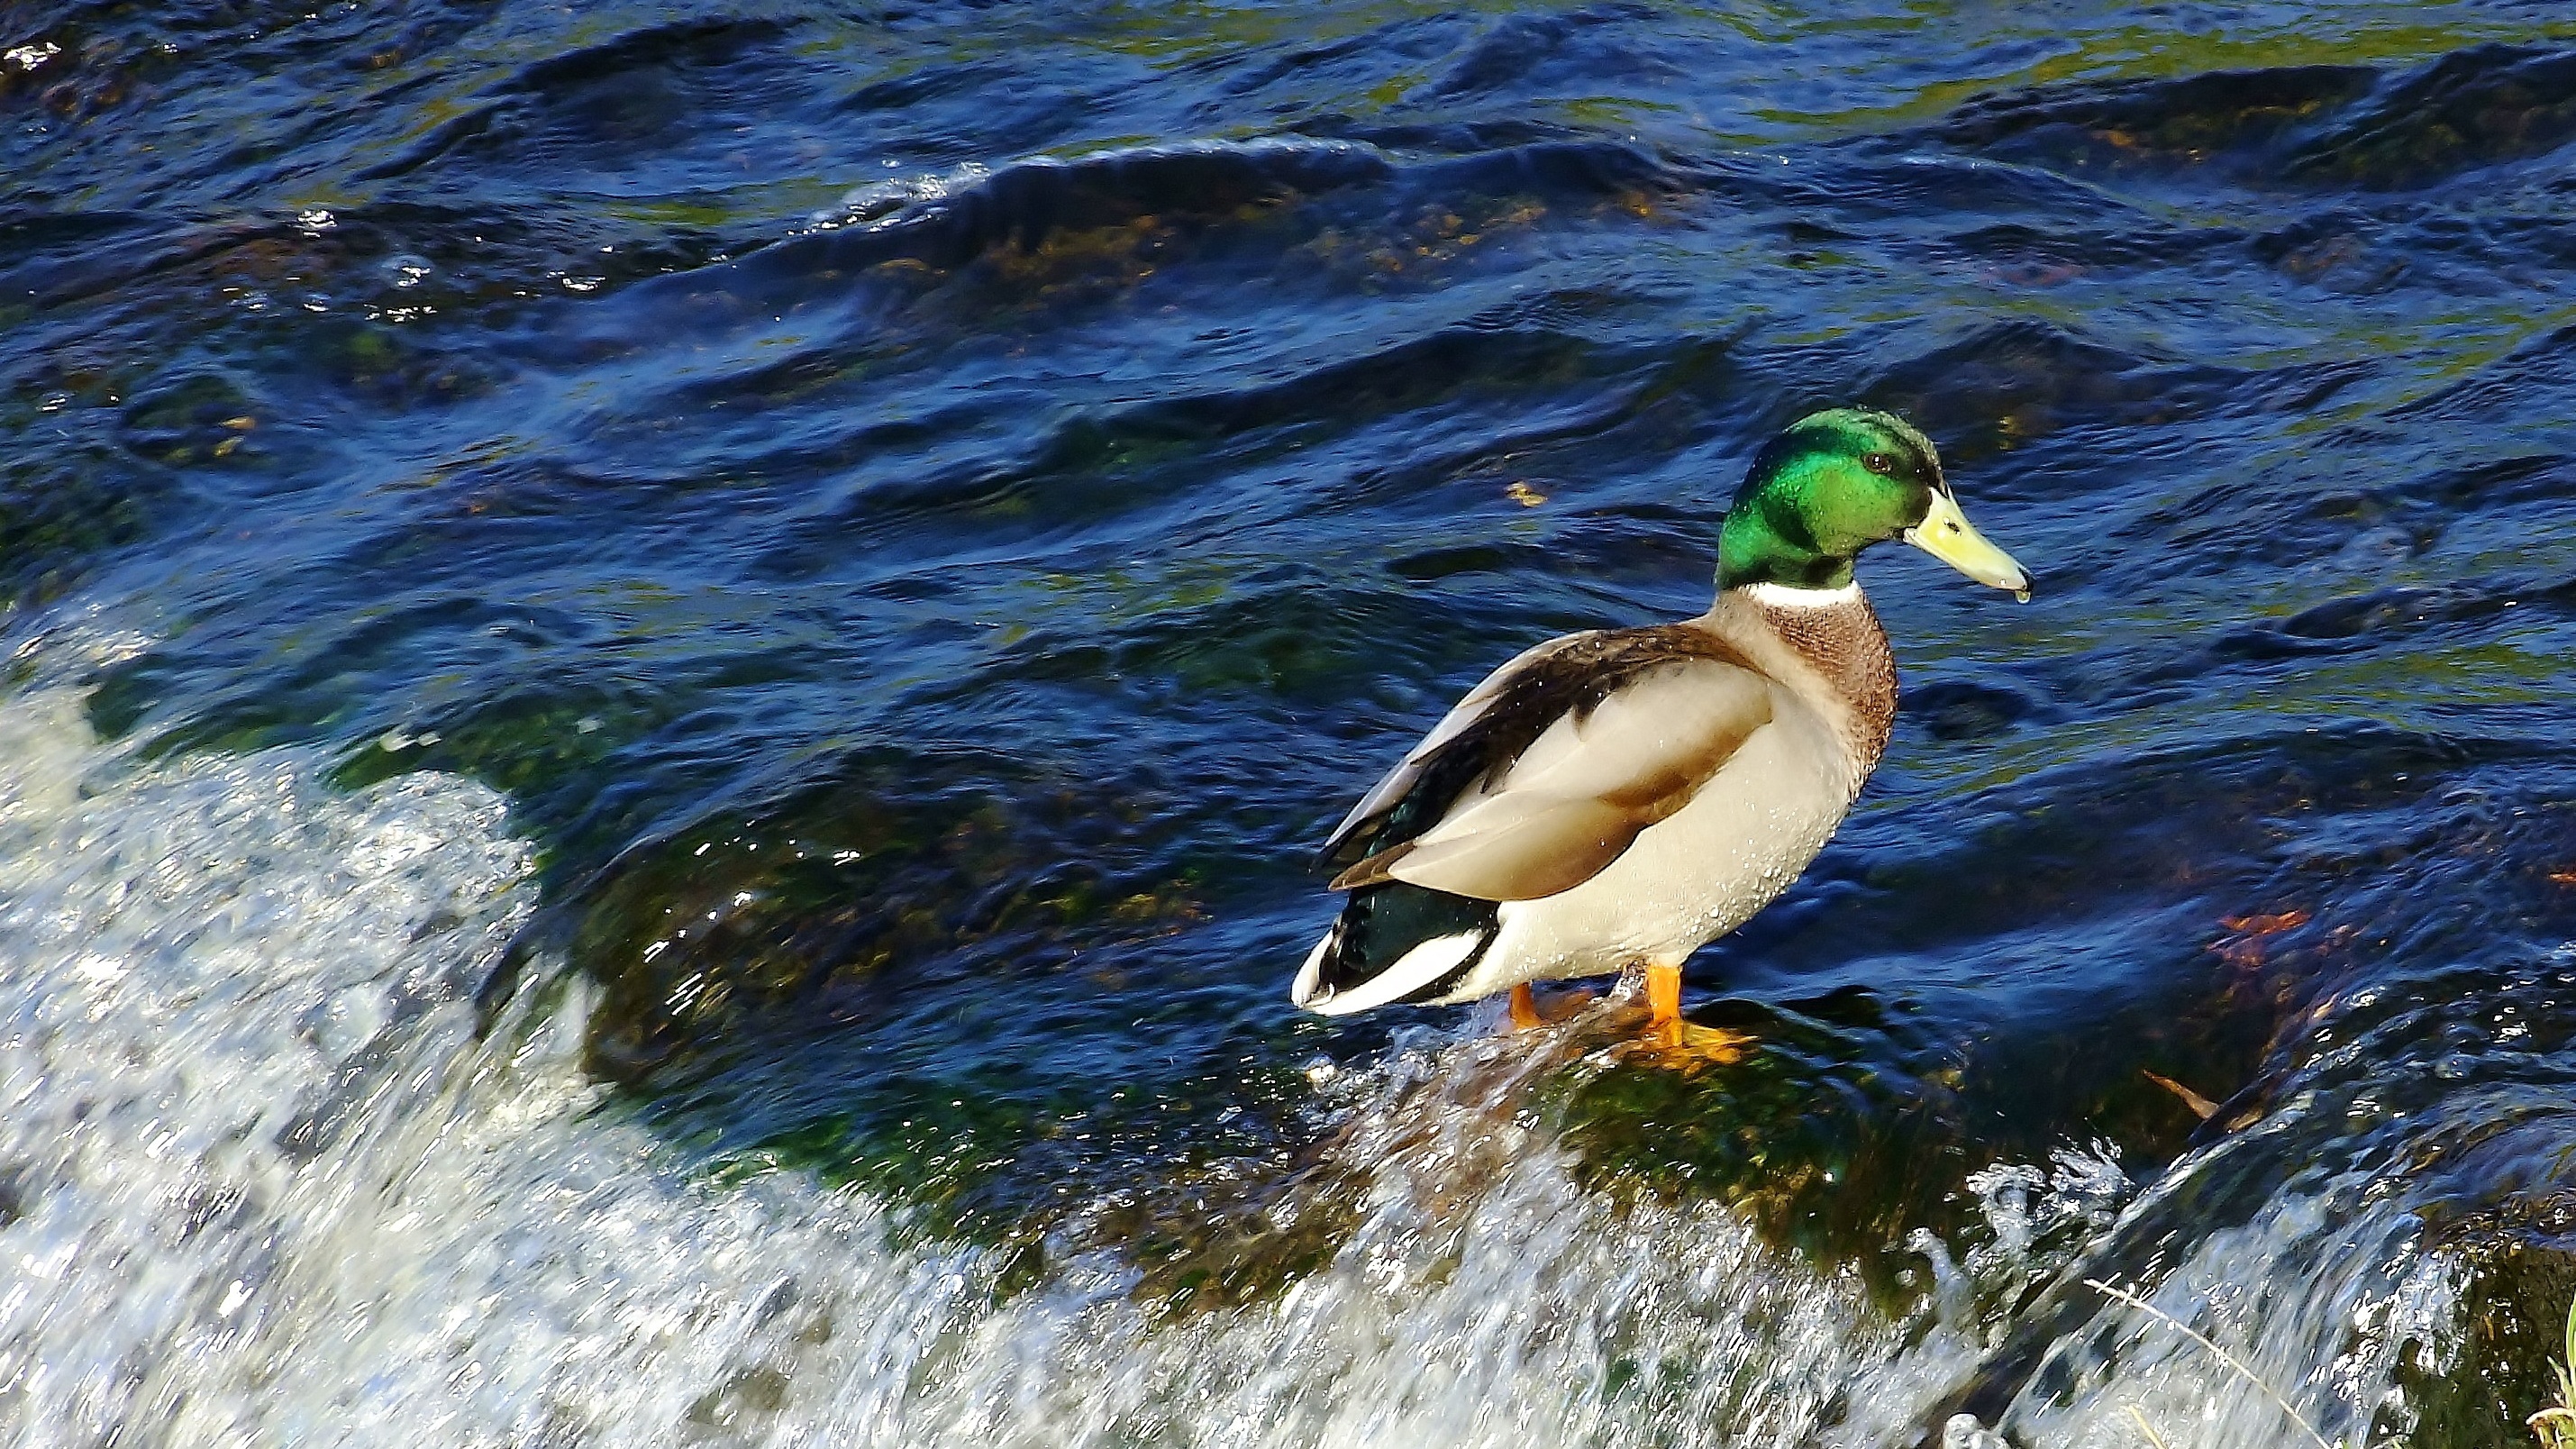
water, nature, bird, animal, wildlife, beak, fauna, duck, vertebrate, waterfowl, water bird, mallard, ducks geese and swans, k er